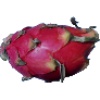
Label: Pitahaya Red 1